My Man Godfrey

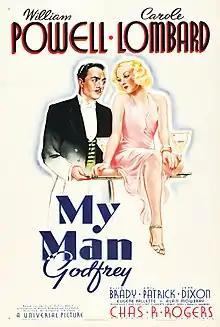
Theatrical release poster by Karoly Grosz

My Man Godfrey is a 1936 American screwball comedy film directed by Gregory La Cava and starring William Powell and Carole Lombard, who had been briefly married years before appearing together in the film. The screenplay for "My Man Godfrey" was written by Morrie Ryskind and Eric S. Hatch, with uncredited contributions by La Cava, based on Hatch's 1935 novel, "1101 Park Avenue". The story concerns a socialite who hires a derelict to be her family's butler, and then falls in love with him.